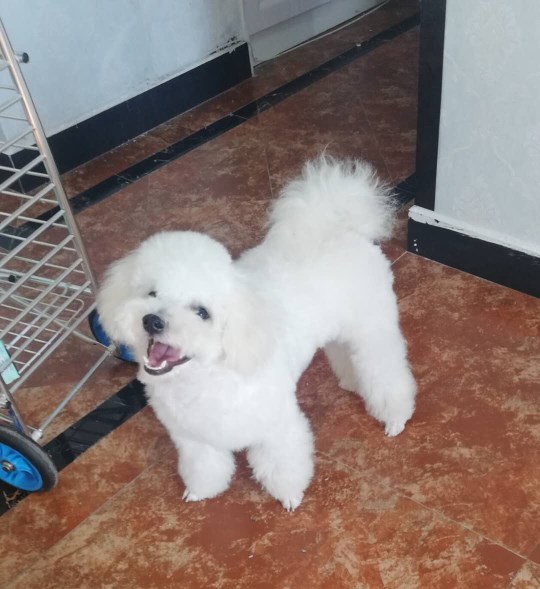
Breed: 3083-n000117-Bichon_Frise